Gerda Tirén

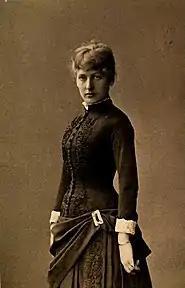
Gerda Tirén (1880)

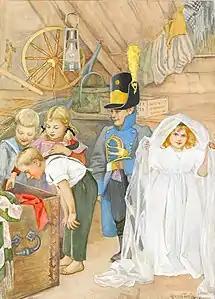
Bridal Party

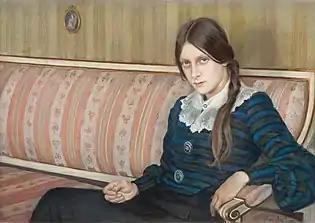
On the Sofa

Gerda Maria Tirén, née Rydberg (11 January 1858, Stockholm - 9 October 1928, Länna Parish, Uppland) was a Swedish painter and illustrator. She did landscapes from France and Sweden, children's portraits, and genre scenes. Her illustrations were often featured in the magazine (Santa Claus).